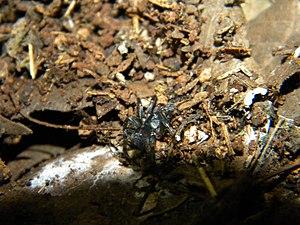
Ischnothele caudata est une espèce d'araignées mygalomorphes de la famille des Ischnothelidae.